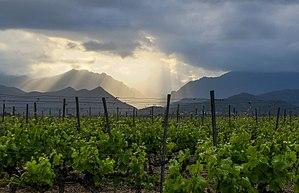
Vignobles à Aghione (Rospa).
Aléria est une ancienne piève de Corse. Située dans l'est de l'île, elle relevait de la province d'Aléria sur le plan civil et du diocèse d'Aléria sur le plan religieux.